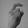
ASL letter: X